Battle of Surabaya (1677)

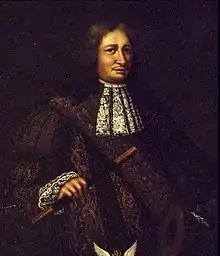
Cornelis Speelman, the VOC commander in Java's north coast, who led the attack on Surabaya. Portrait from 1680s when he was Governor-General of the VOC.

Speelman's fleet left Jepara, anchored off Surabaya in early April and tried to start negotiations with Trunajaya. Trunajaya was initially friendly towards the VOC, but he refused to meet Speelman on board a VOC ship. The VOC's impression of Trunajaya declined after he failed to keep an appointment on neutral waters, and after emissaries reported that he was a drunkard. By the end of April, Speelman had decided to attack Surabaya over negotiations.